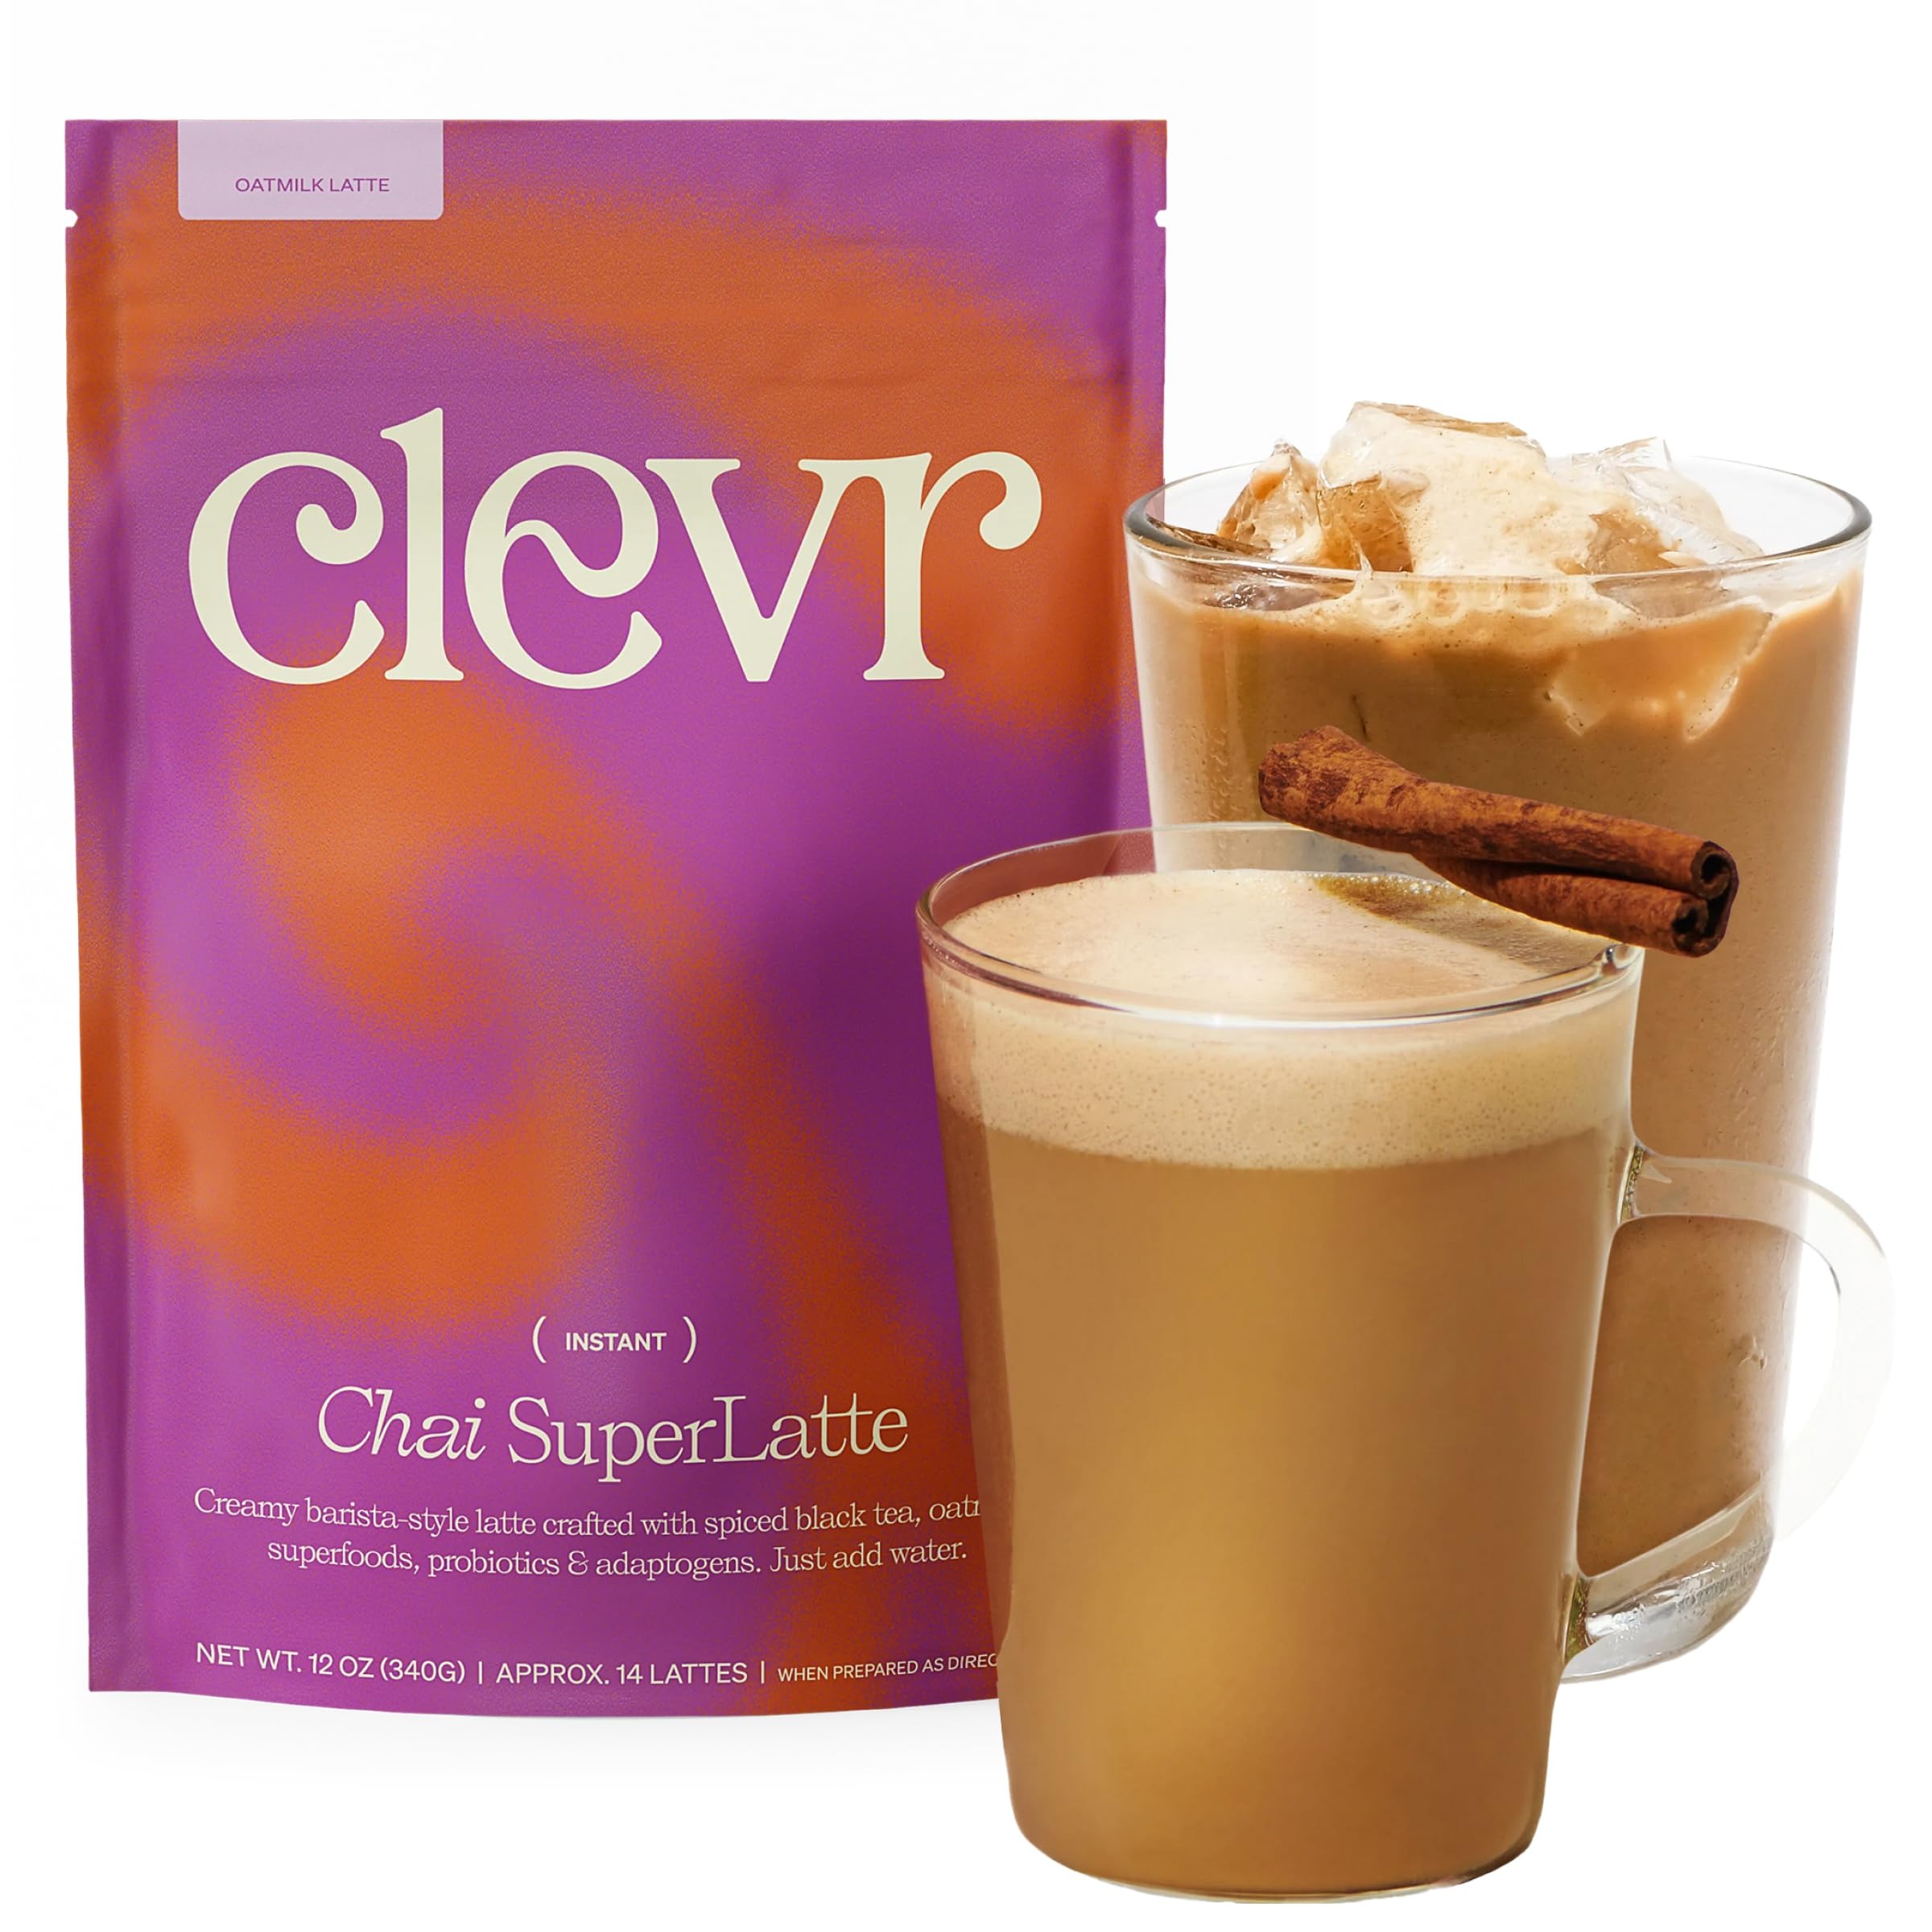
Item Name: Clevr Blends Chai Tea Latte, Instant Tea, Superfood Powder Blend with Oat Milk, Lions Mane, Reishi Mushroom, Black Tea, Organic Spices, Coconut Cream, Ashwagandha, Oprah’s Favorite Things 2022, 12 oz
Bullet Point 1: "OPRAH'S FAVORITE LATTE": Introducing the latte featured in Oprah’s Favorite Things in 2021 and 2022—our Chai SuperLatte! A creamy, barista-style masala chai latte infused with superfood powder, adaptogens, probiotics, 7 whole-ground organic spices and black tea.
Bullet Point 2: FUNCTIONAL INGREDIENTS: Our chai latte features a science-backed blend of adaptogens, mushrooms and probiotics. Probiotics support gut health while our blend of adaptogens and mushrooms (including Organic Lion’s Mane, Reishi & Ashwagandha) promote energy, a positive attitude, and overall health.
Bullet Point 3: SKIP THE COFFEE SHOP: Enjoy a delicious latte in an instant, with no milk, coffee creamer, or sweetener needed. Our chai latte powder features a luxurious blend of organic oat milk and coconut milk powder to achieve that coffee-shop texture. Plus, it’s sweetened with monk fruit and contains no refined sugar or aftertaste… just pure latte bliss!
Bullet Point 4: COFFEE ALTERNATIVE: Trying to quit coffee? Swap your morning hot or iced coffee for this functional blend of clean and crash-free energy. Our formula includes lower caffeine, healthy fats, l theanine and adaptogens to help boost your body's natural energy, sans the jitters or afternoon crash. Simply mix 3 tbsp with 6-8oz hot water, froth, blend or shake, then enjoy hot or pour over ice for an iced latte.
Bullet Point 5: SIP SMARTER, FEEL BETTER: Our hope is to help you make your first and easiest decision each day. We want you feeling nourished and energized with lattes that are restorative and not extractive, so you can fully show up for yourself and your community. If you aren’t loving your lattes, please reach out to us so we can make things right.
Product Description: "Who We Are. What We Believe. We’re a mission-driven, women-led wellness brand based in coastal California. We had humble beginnings—my co-founder and I started a pop-up bar making adaptogenic coffee drinks in 2016. We traveled around the US, waxing lyrical about the magic of plants. People listened, they felt better, and we created Clevr to make those feelings easier to reach. Our approach to wellness goes beyond the mug—its roots are in our sourcing, where ethical, transparent supply chains are our foundation. Its branches are in food justice, ensuring part of our revenue goes to supporting more equitable food systems. Our hope is that we’ve created something that will be the first and easiest good decision you make each day. That by feeling nourished, and by energizing in a way that’s restorative, not extractive, you’ll be able to show up more fully for yourself and your community. The path to wellness and wholeness is messy, non-linear, and downright hard, but we’re here on the sidelines, cheering you on, making you a cup of tea when you feel weary. Taste-tested by baristas. Just-add-water by you."
Value: 12.0
Unit: Ounce

Price: 17.99